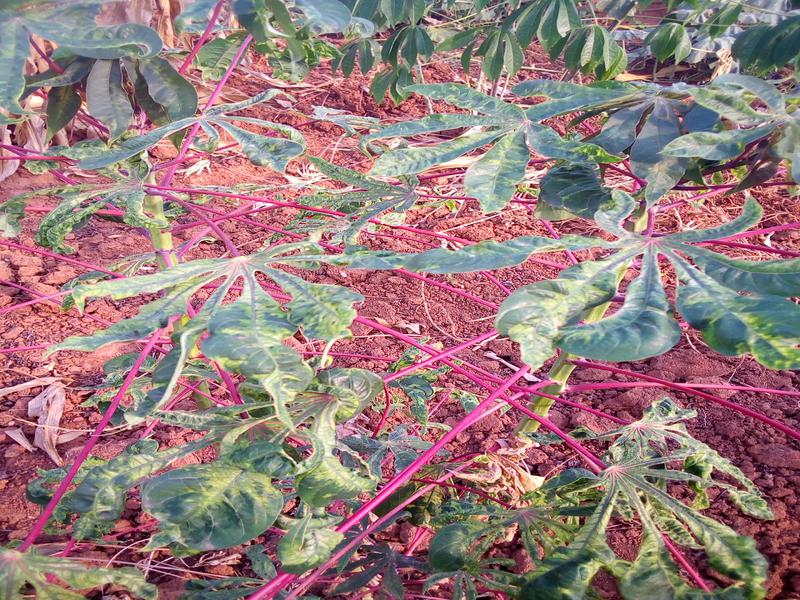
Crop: cassava
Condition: mosaic_disease